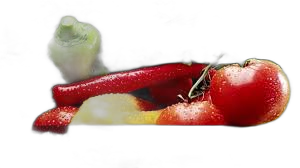
Waste category: biological